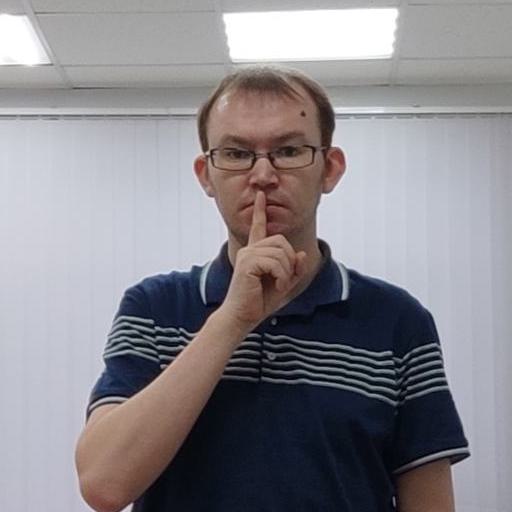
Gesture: mute